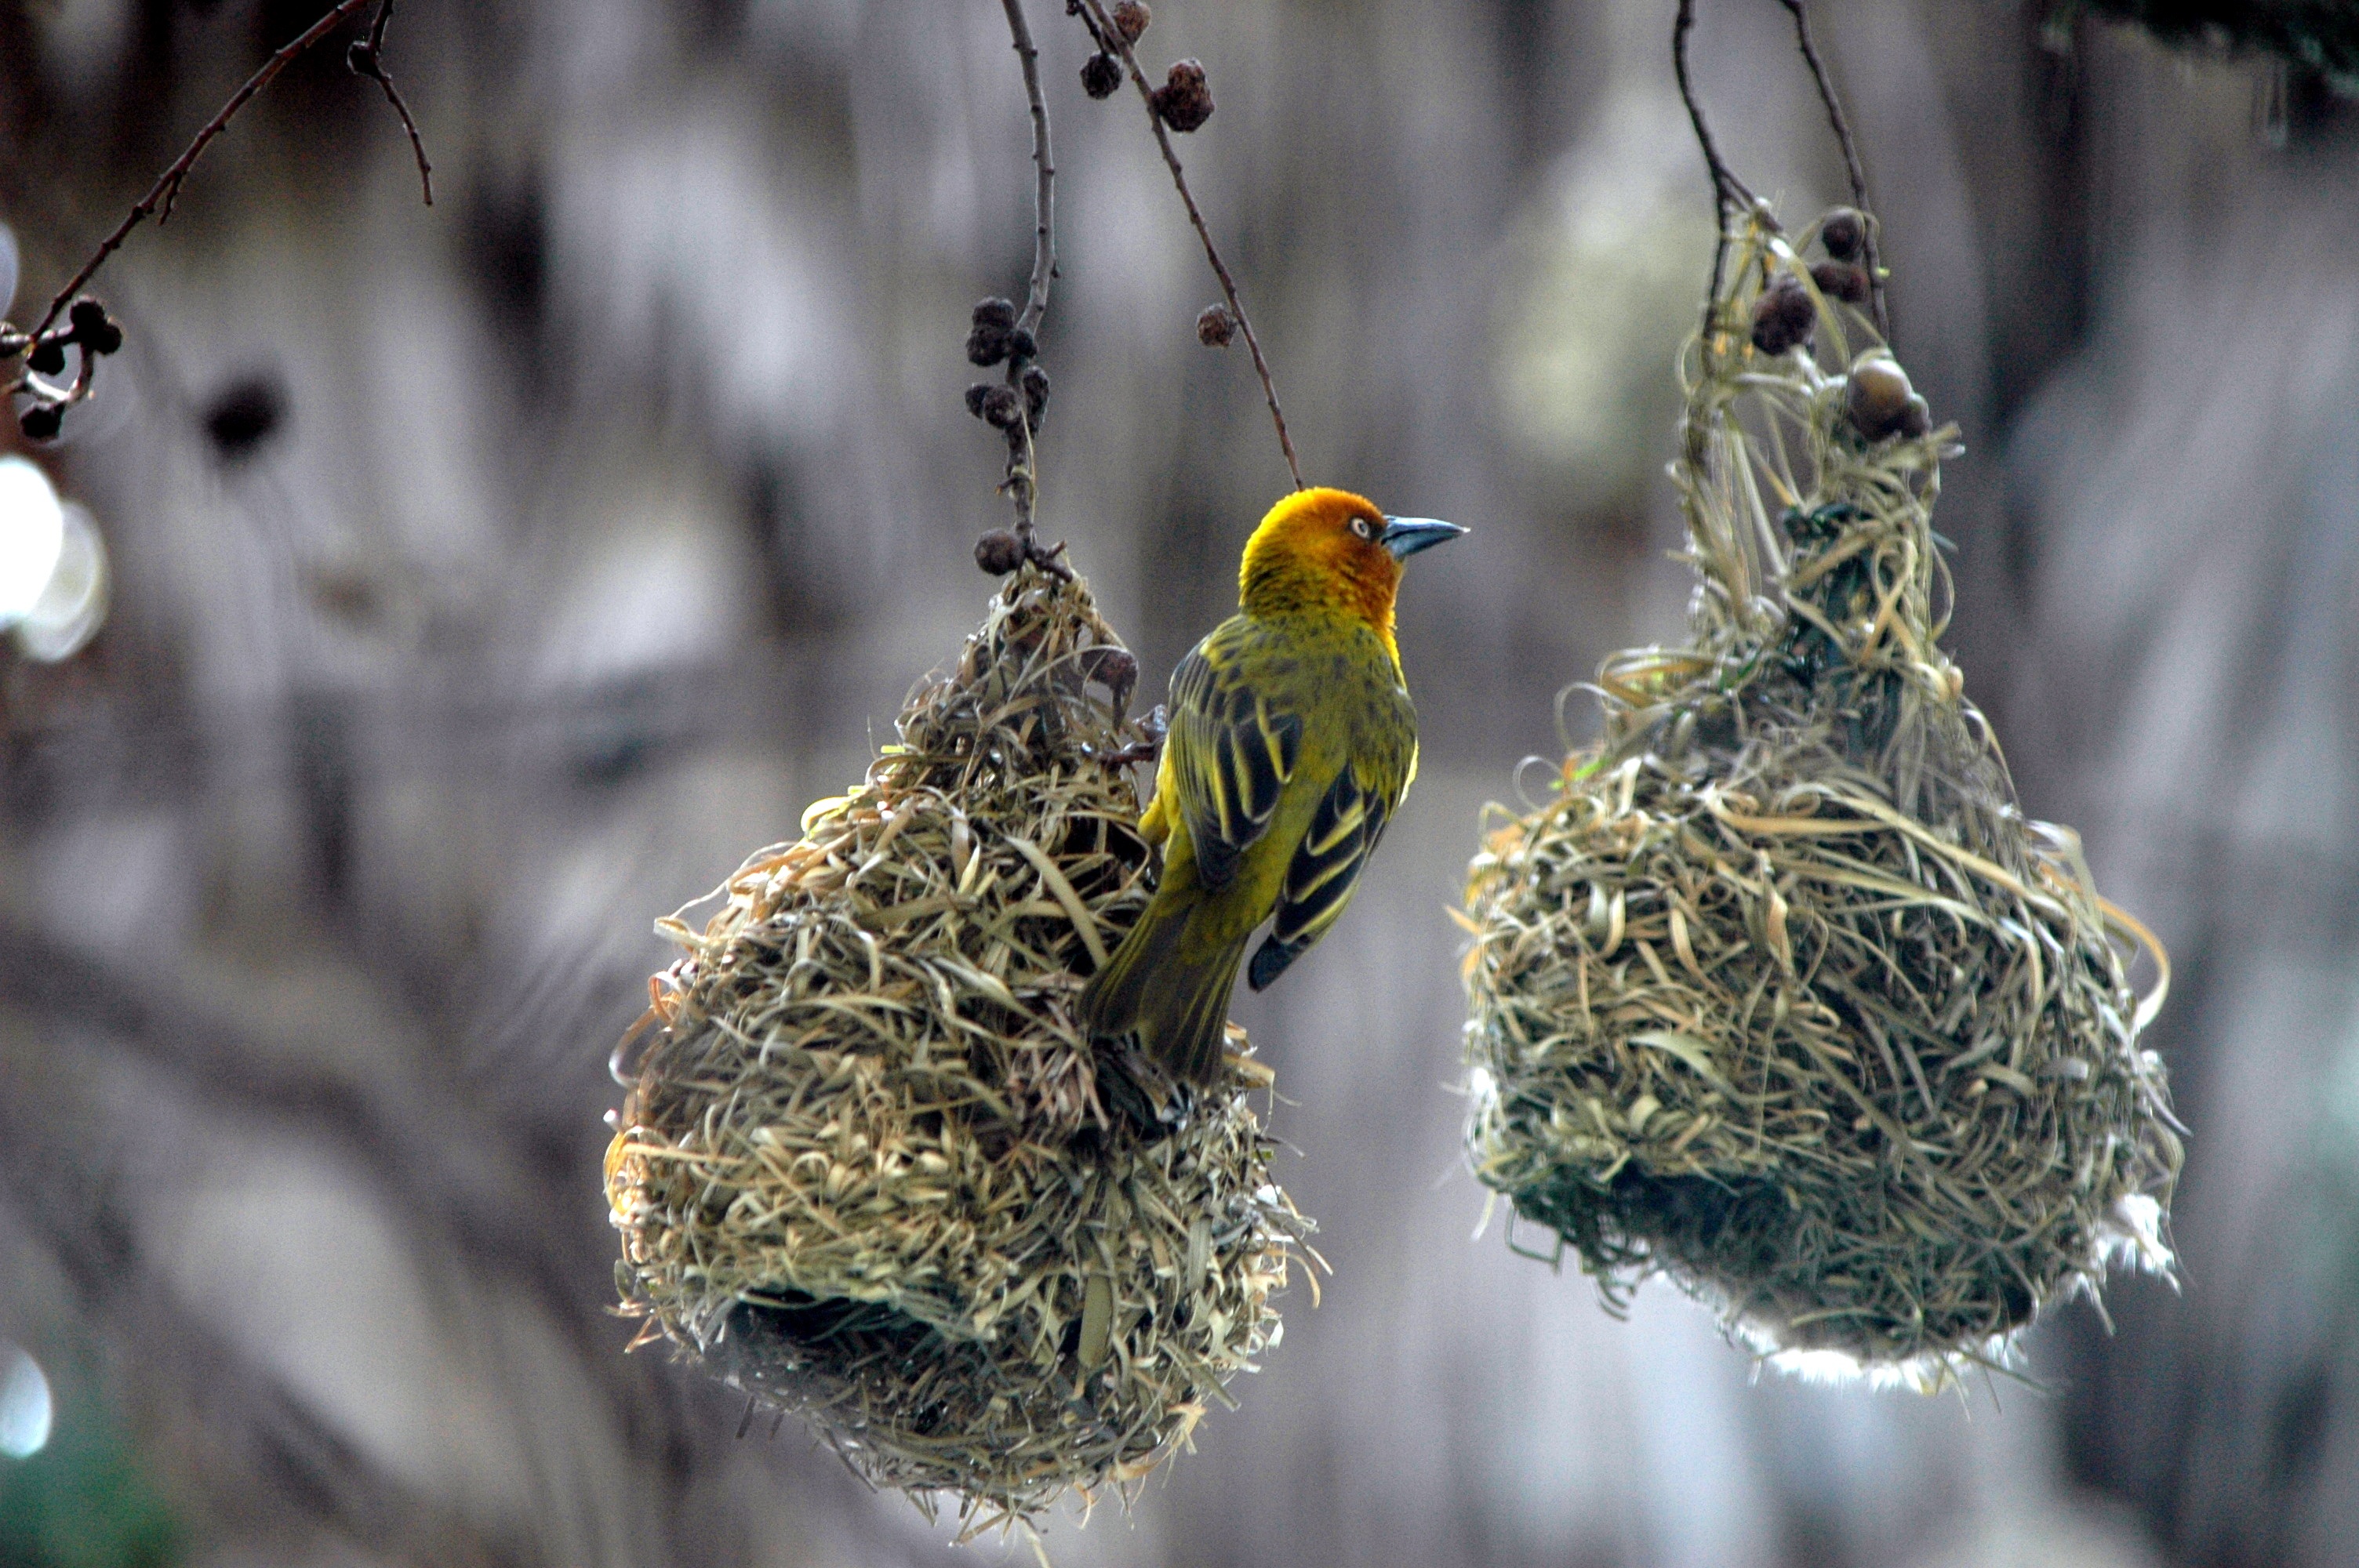
nature, branch, bird, flower, wildlife, fauna, finch, swallow, macro photography, birds nests, old world flycatcher, perching bird